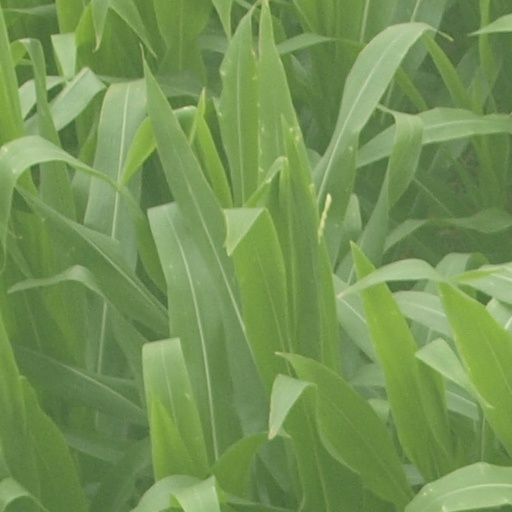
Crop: maize; corn